Wood Old Homestead

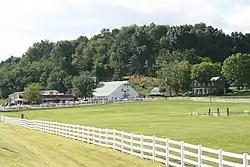
Fields and buildings at the farm

Wood Old Homestead, also known as Bob Evans Farm, is a farm in Bidwell, Ohio, near the city of Rio Grande, where American restauranteur Bob Evans and his wife Jewell lived for nearly 20 years, raising their six children. The large brick farmhouse was formerly a stagecoach stop and an inn, and now serves as a company museum. It features exhibits about Bob Evans Restaurants, the Homestead, and local history. There is a reconstruction of the original steakhouse, company television commercials, and life-size dioramas and memorabilia of the Evans family. The farm is currently owned by Golden Gate Capital, which acquired the farm as part of its 2017 purchase of the Bob Evans Restaurant division from Bob Evans Farms, Inc.